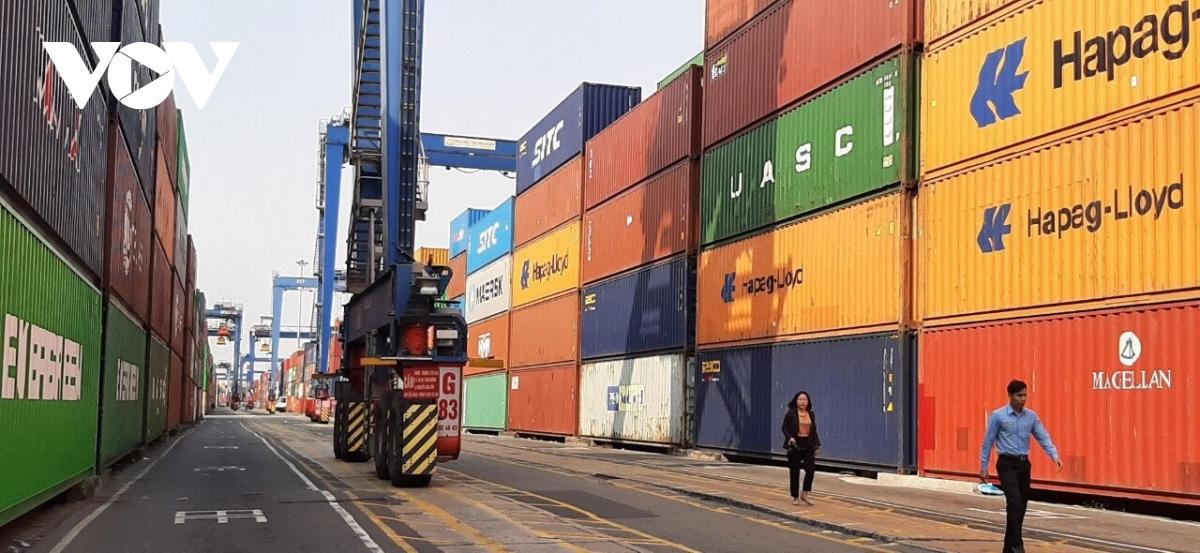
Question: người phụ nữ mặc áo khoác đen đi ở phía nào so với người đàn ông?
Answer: người phụ nữ mặc áo khoác đen đi ở phía sau lưng người đàn ông